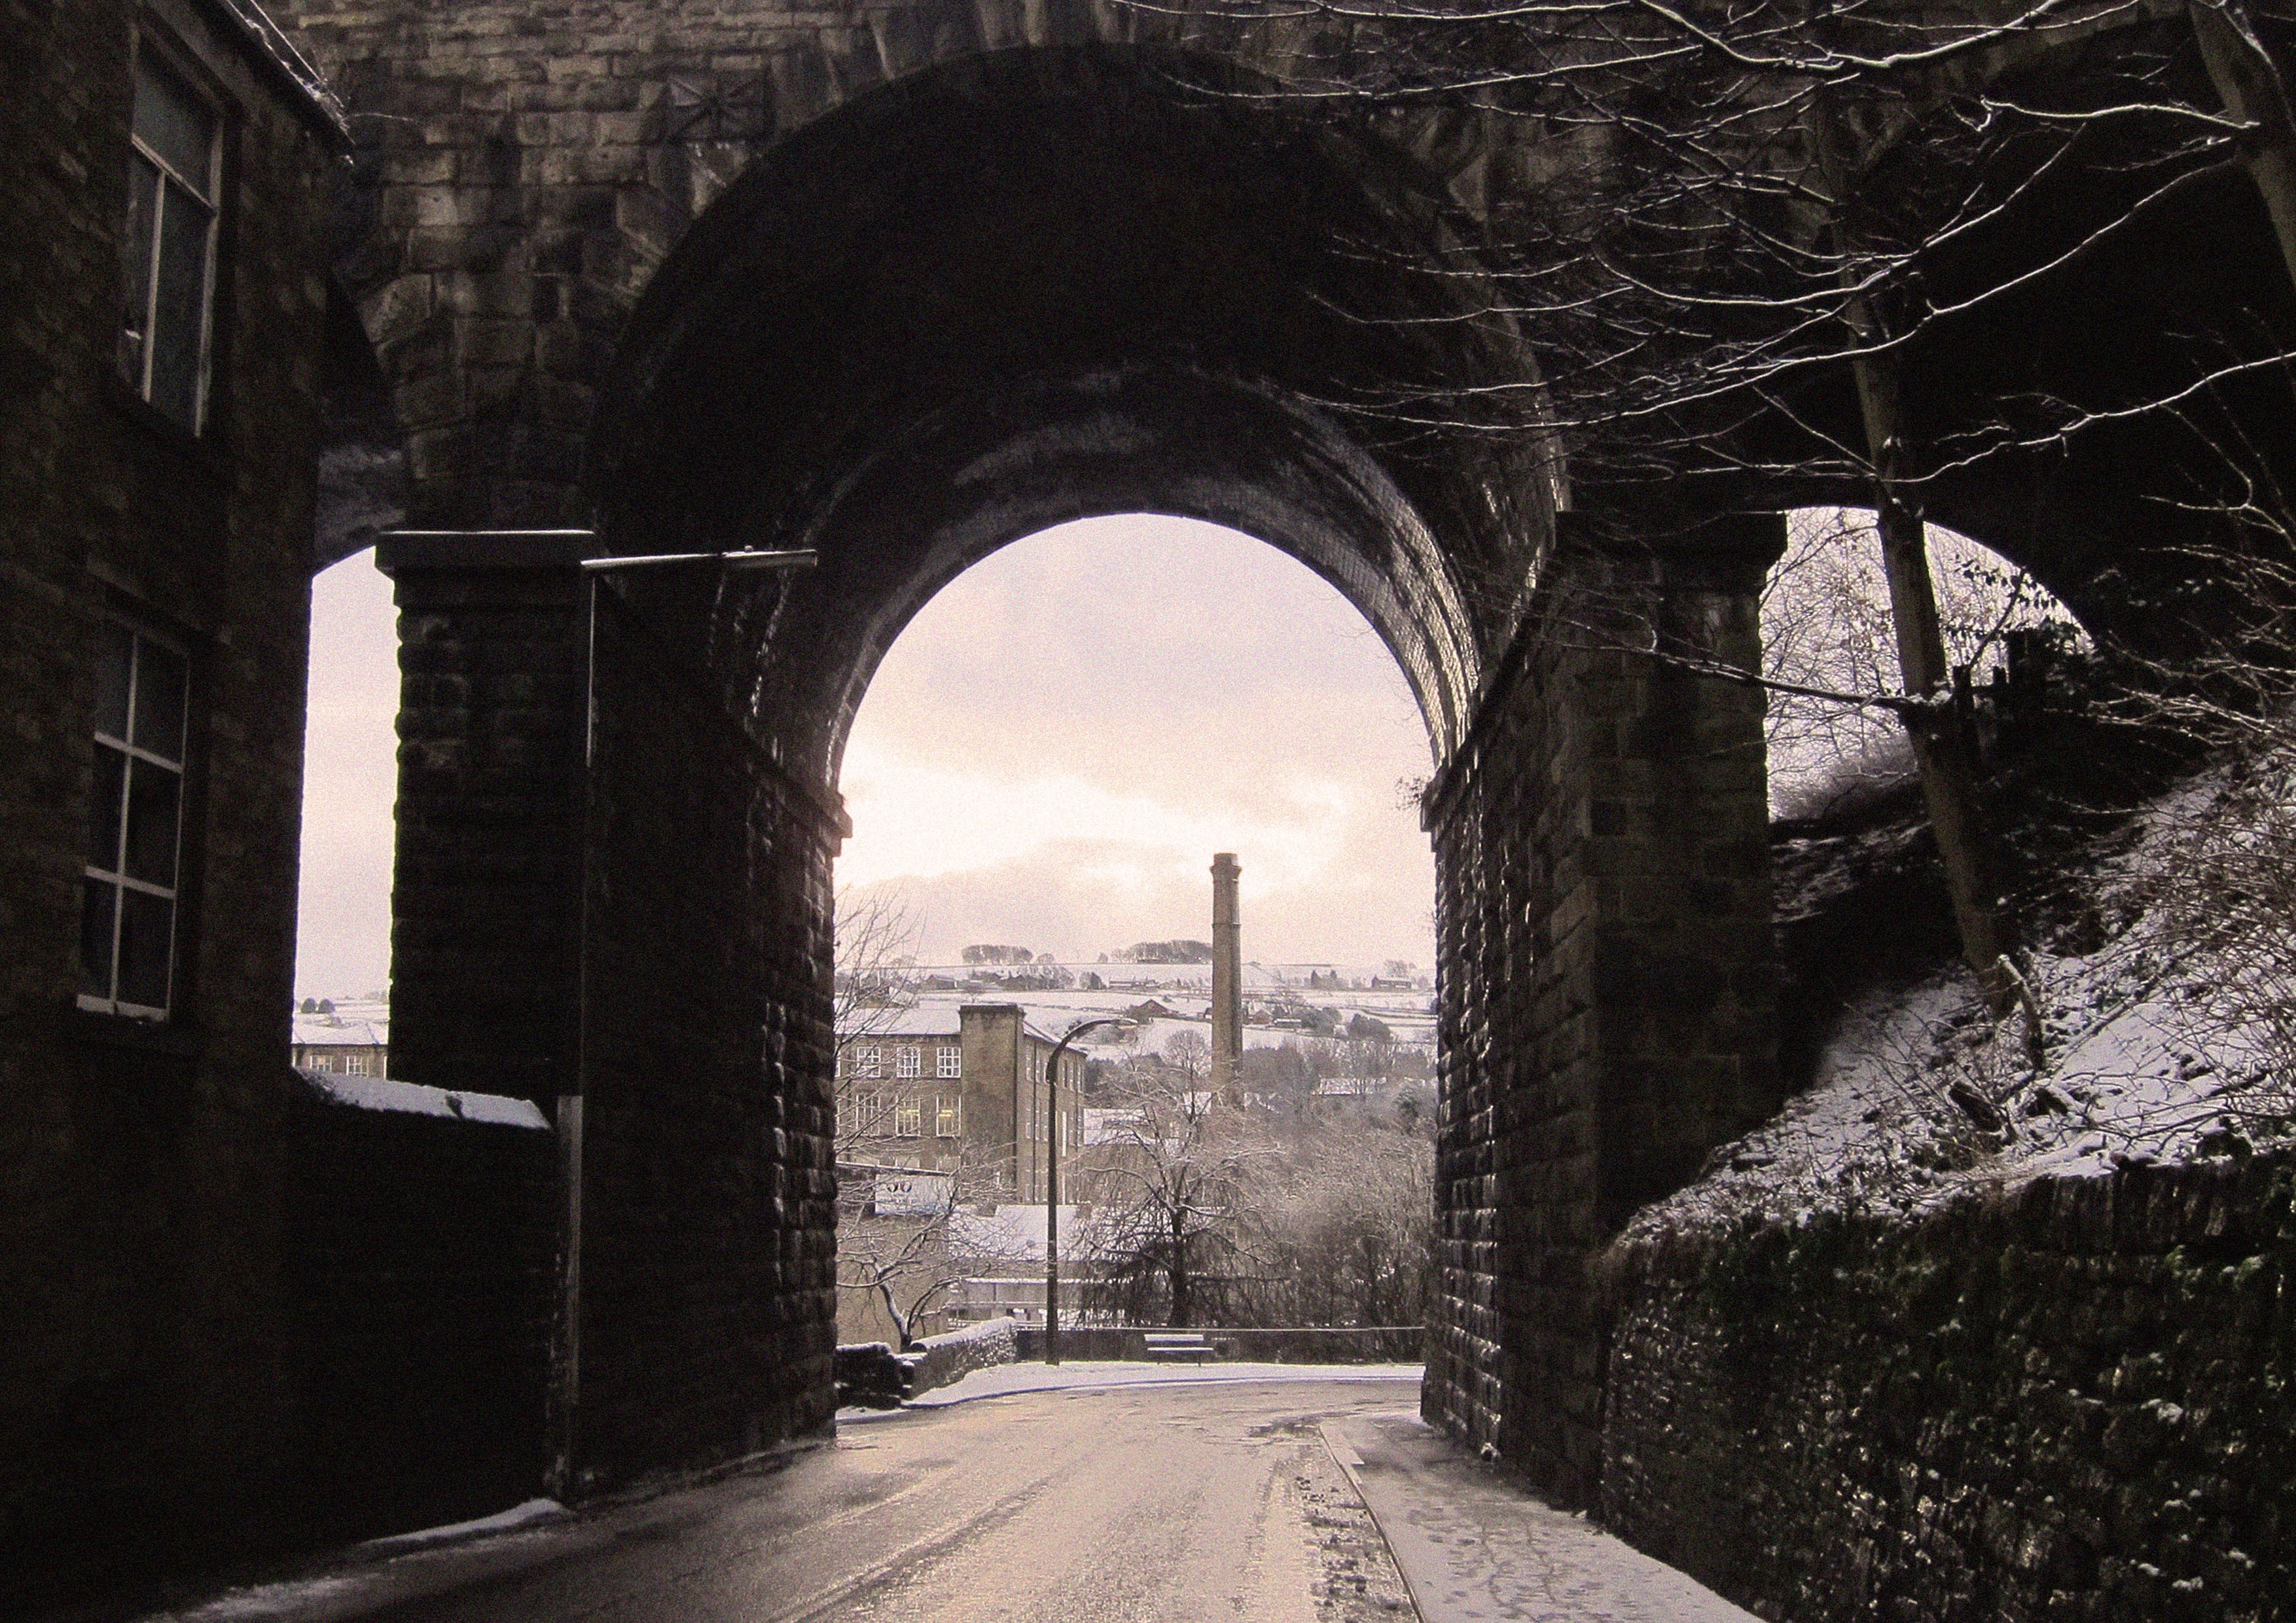
architecture, road, bridge, alley, tunnel, arch, industrial, darkness, ruins, infrastructure, ancient history